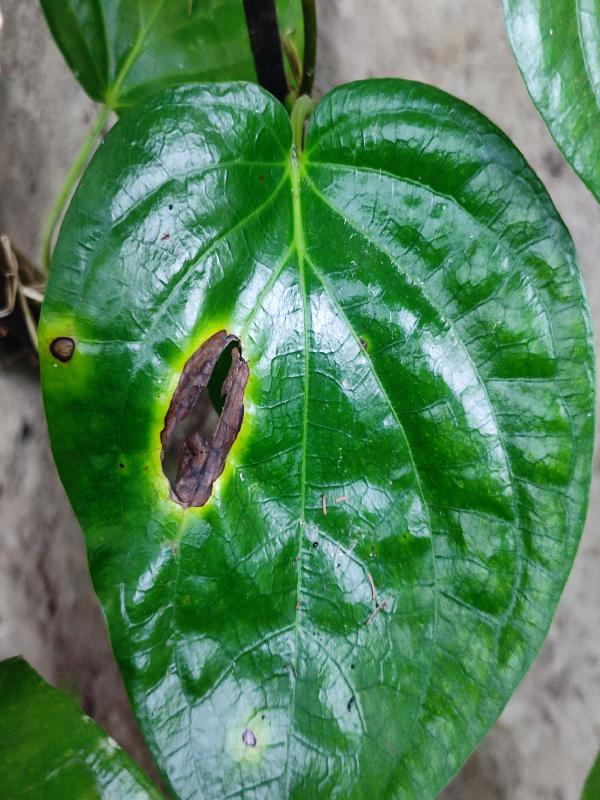
Label: Bacterial_Leaf_Disease